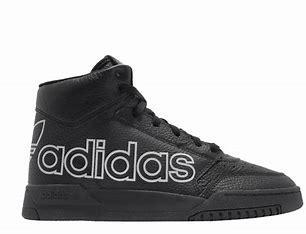
Brand: adidas
Model: Drop Step XL Skate